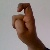
The image shows a hand gesture representing the letter 'X' in Indian Sign Language.